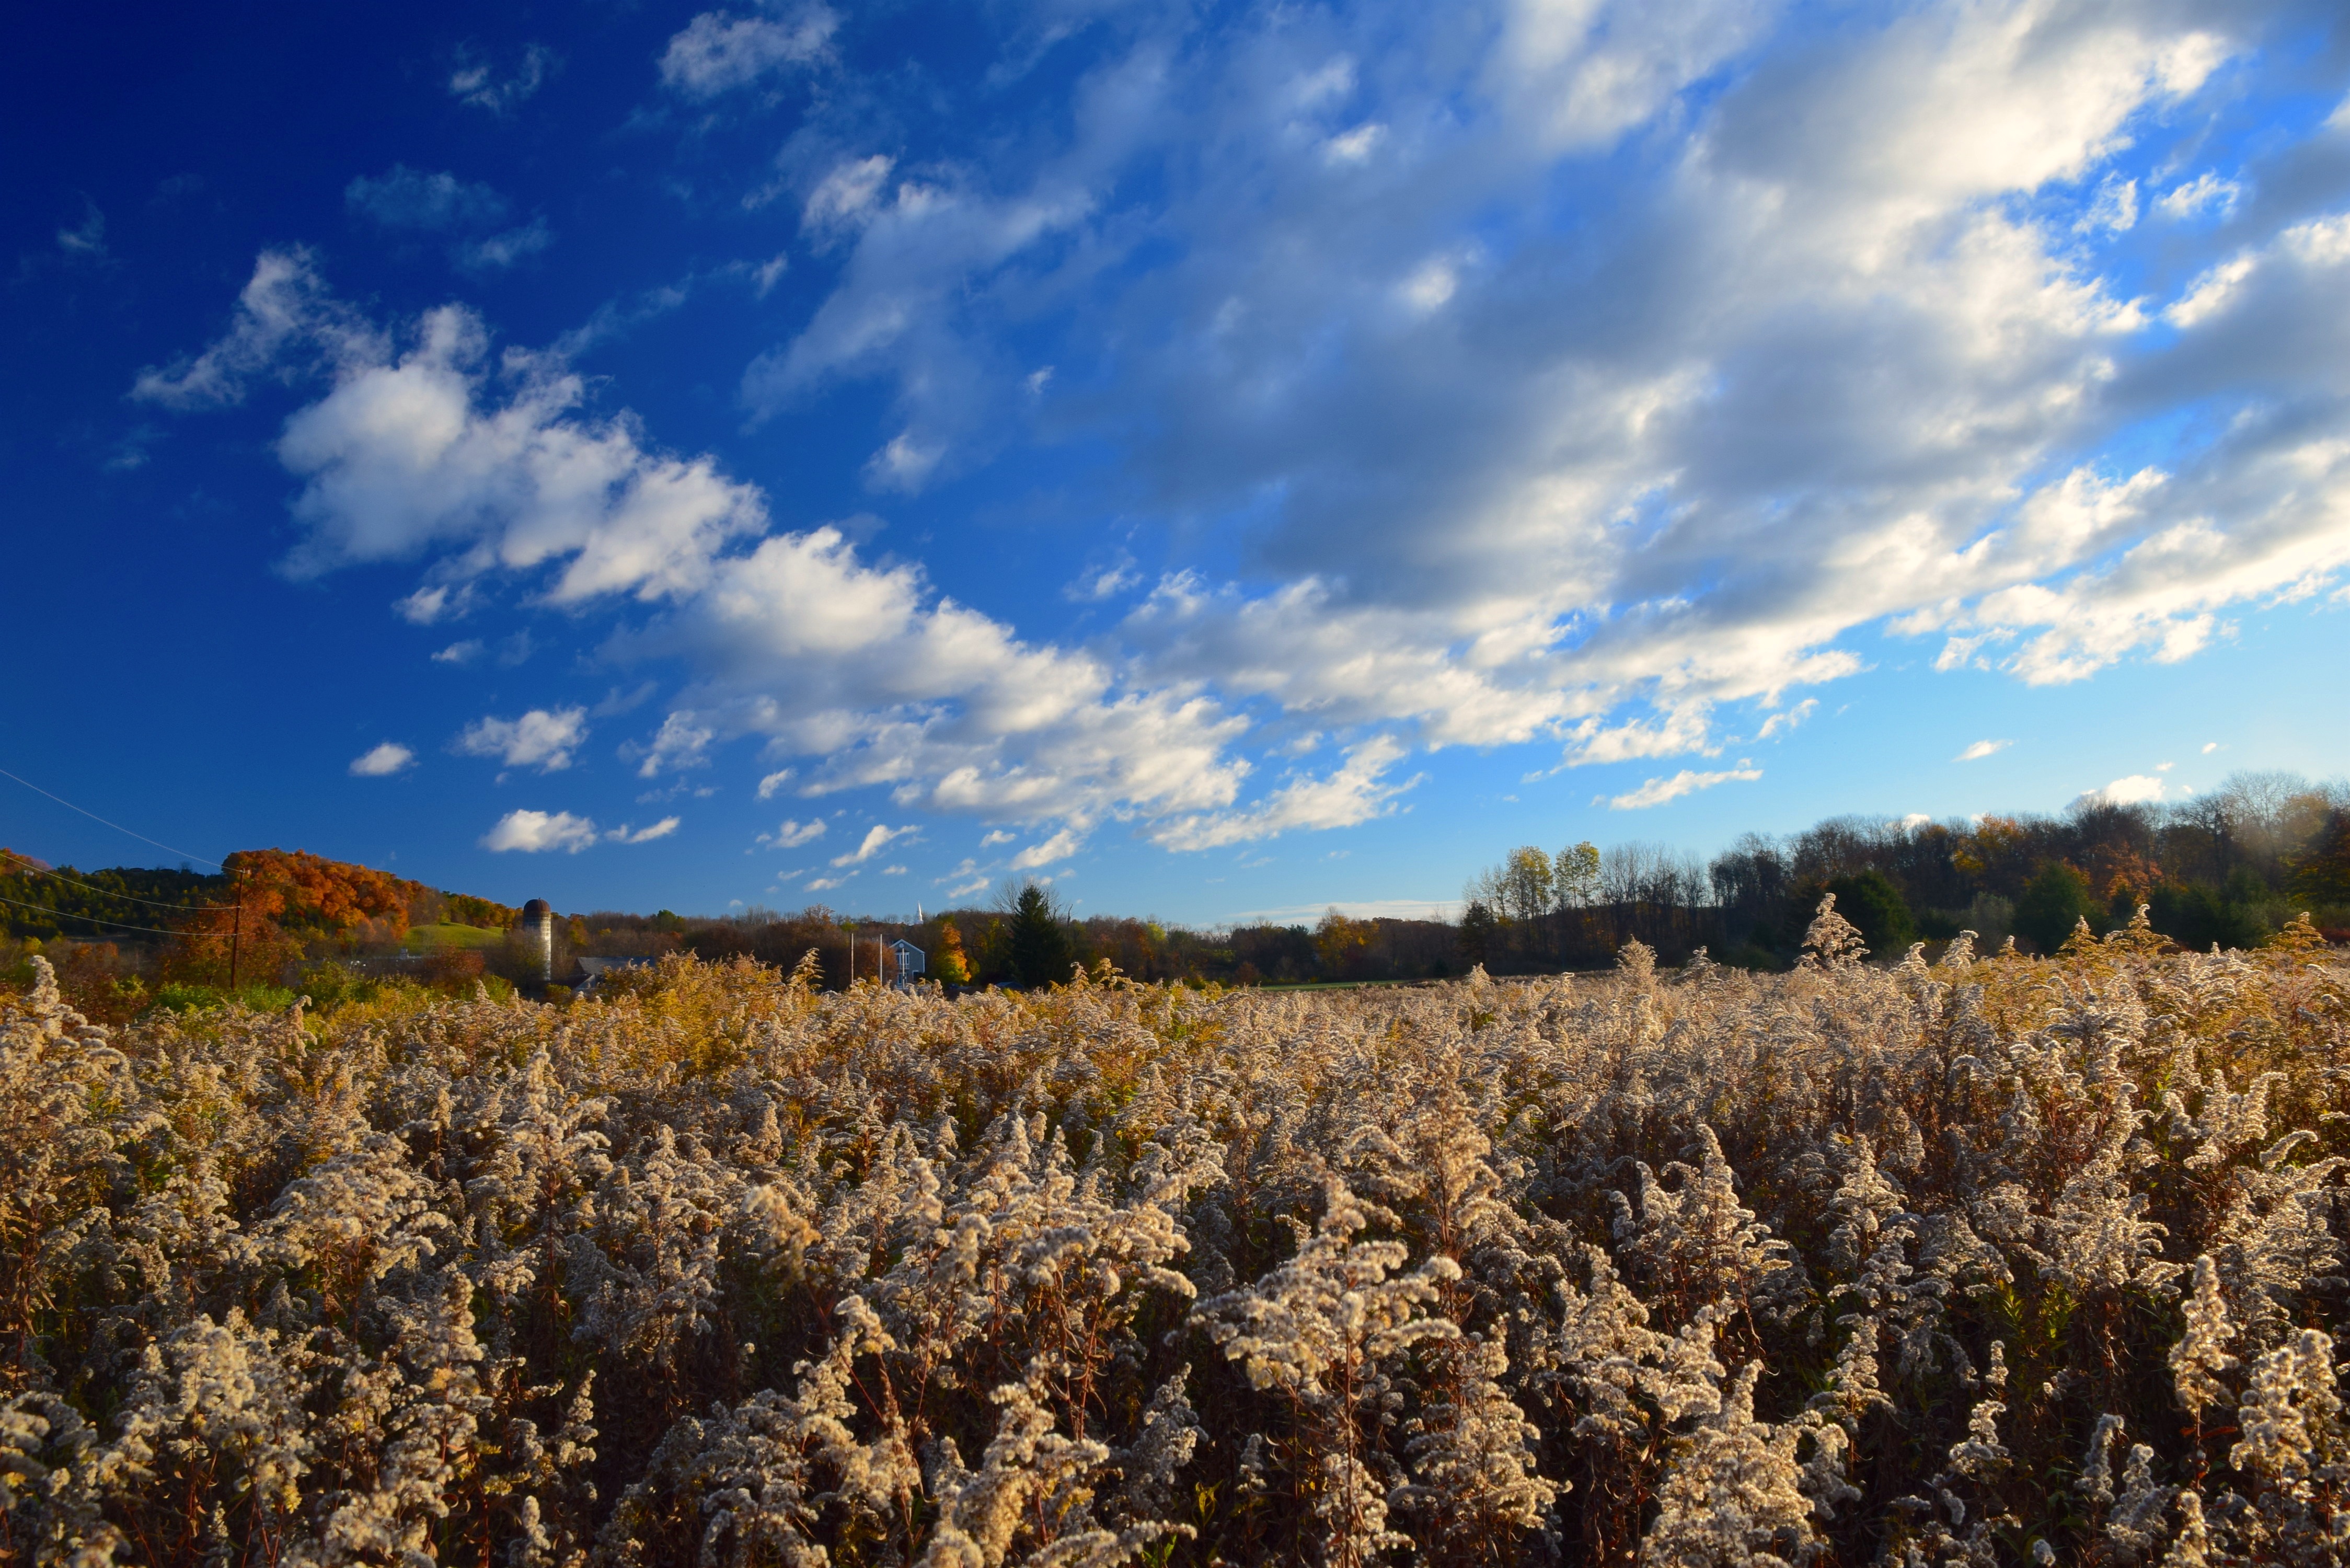
landscape, tree, nature, grass, outdoor, horizon, wilderness, mountain, light, cloud, growth, plant, sky, field, farm, meadow, prairie, countryside, sunlight, hill, flower, valley, land, rural, green, golden, pasture, autumn, weather, blue, yellow, agriculture, season, farmland, agricultural, sunny, bright, scene, ecosystem, rural area, natural environment, grass family, woody plant